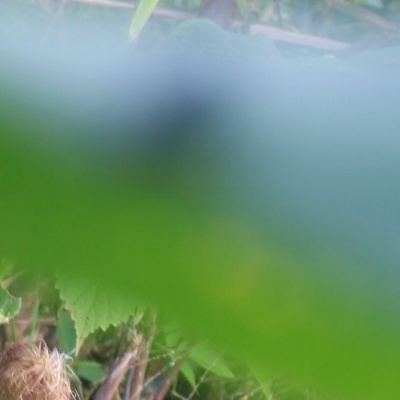
Crop: Maize
Condition: leaf beetle